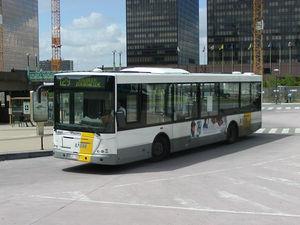
Le Jonckheere Transit et Jonckheere Transit 2000 est un autobus suburbain fabriqué et commercialisé par le constructeur belge Jonckheere de 1993 à 2013.